Hurricane (2018 film)

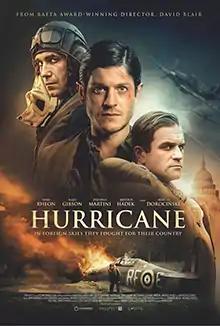
Theatrical release poster

Hurricane, also known as Hurricane: 303 Squadron, and as Mission of Honor in the United States (Polish: "303: Bitwa o Anglię"), is a 2018 biographical war film, produced by Krystian Kozlowski and Matthew Whyte, directed by David Blair, and written by Alastair Galbraith and Robert Ryan. The film stars Iwan Rheon, with Milo Gibson, Stefanie Martini, Marcin Dorociński, Kryštof Hádek and Christopher Jaciow in supporting roles. "Hurricane" depicts the experiences of a group of Polish pilots of No. 303 Squadron RAF ( 303) in the Battle of Britain in the Second World War. The film had its premiere in Warsaw, Poland on 17 August 2018. It was released in the UK on the 7 September 2018.